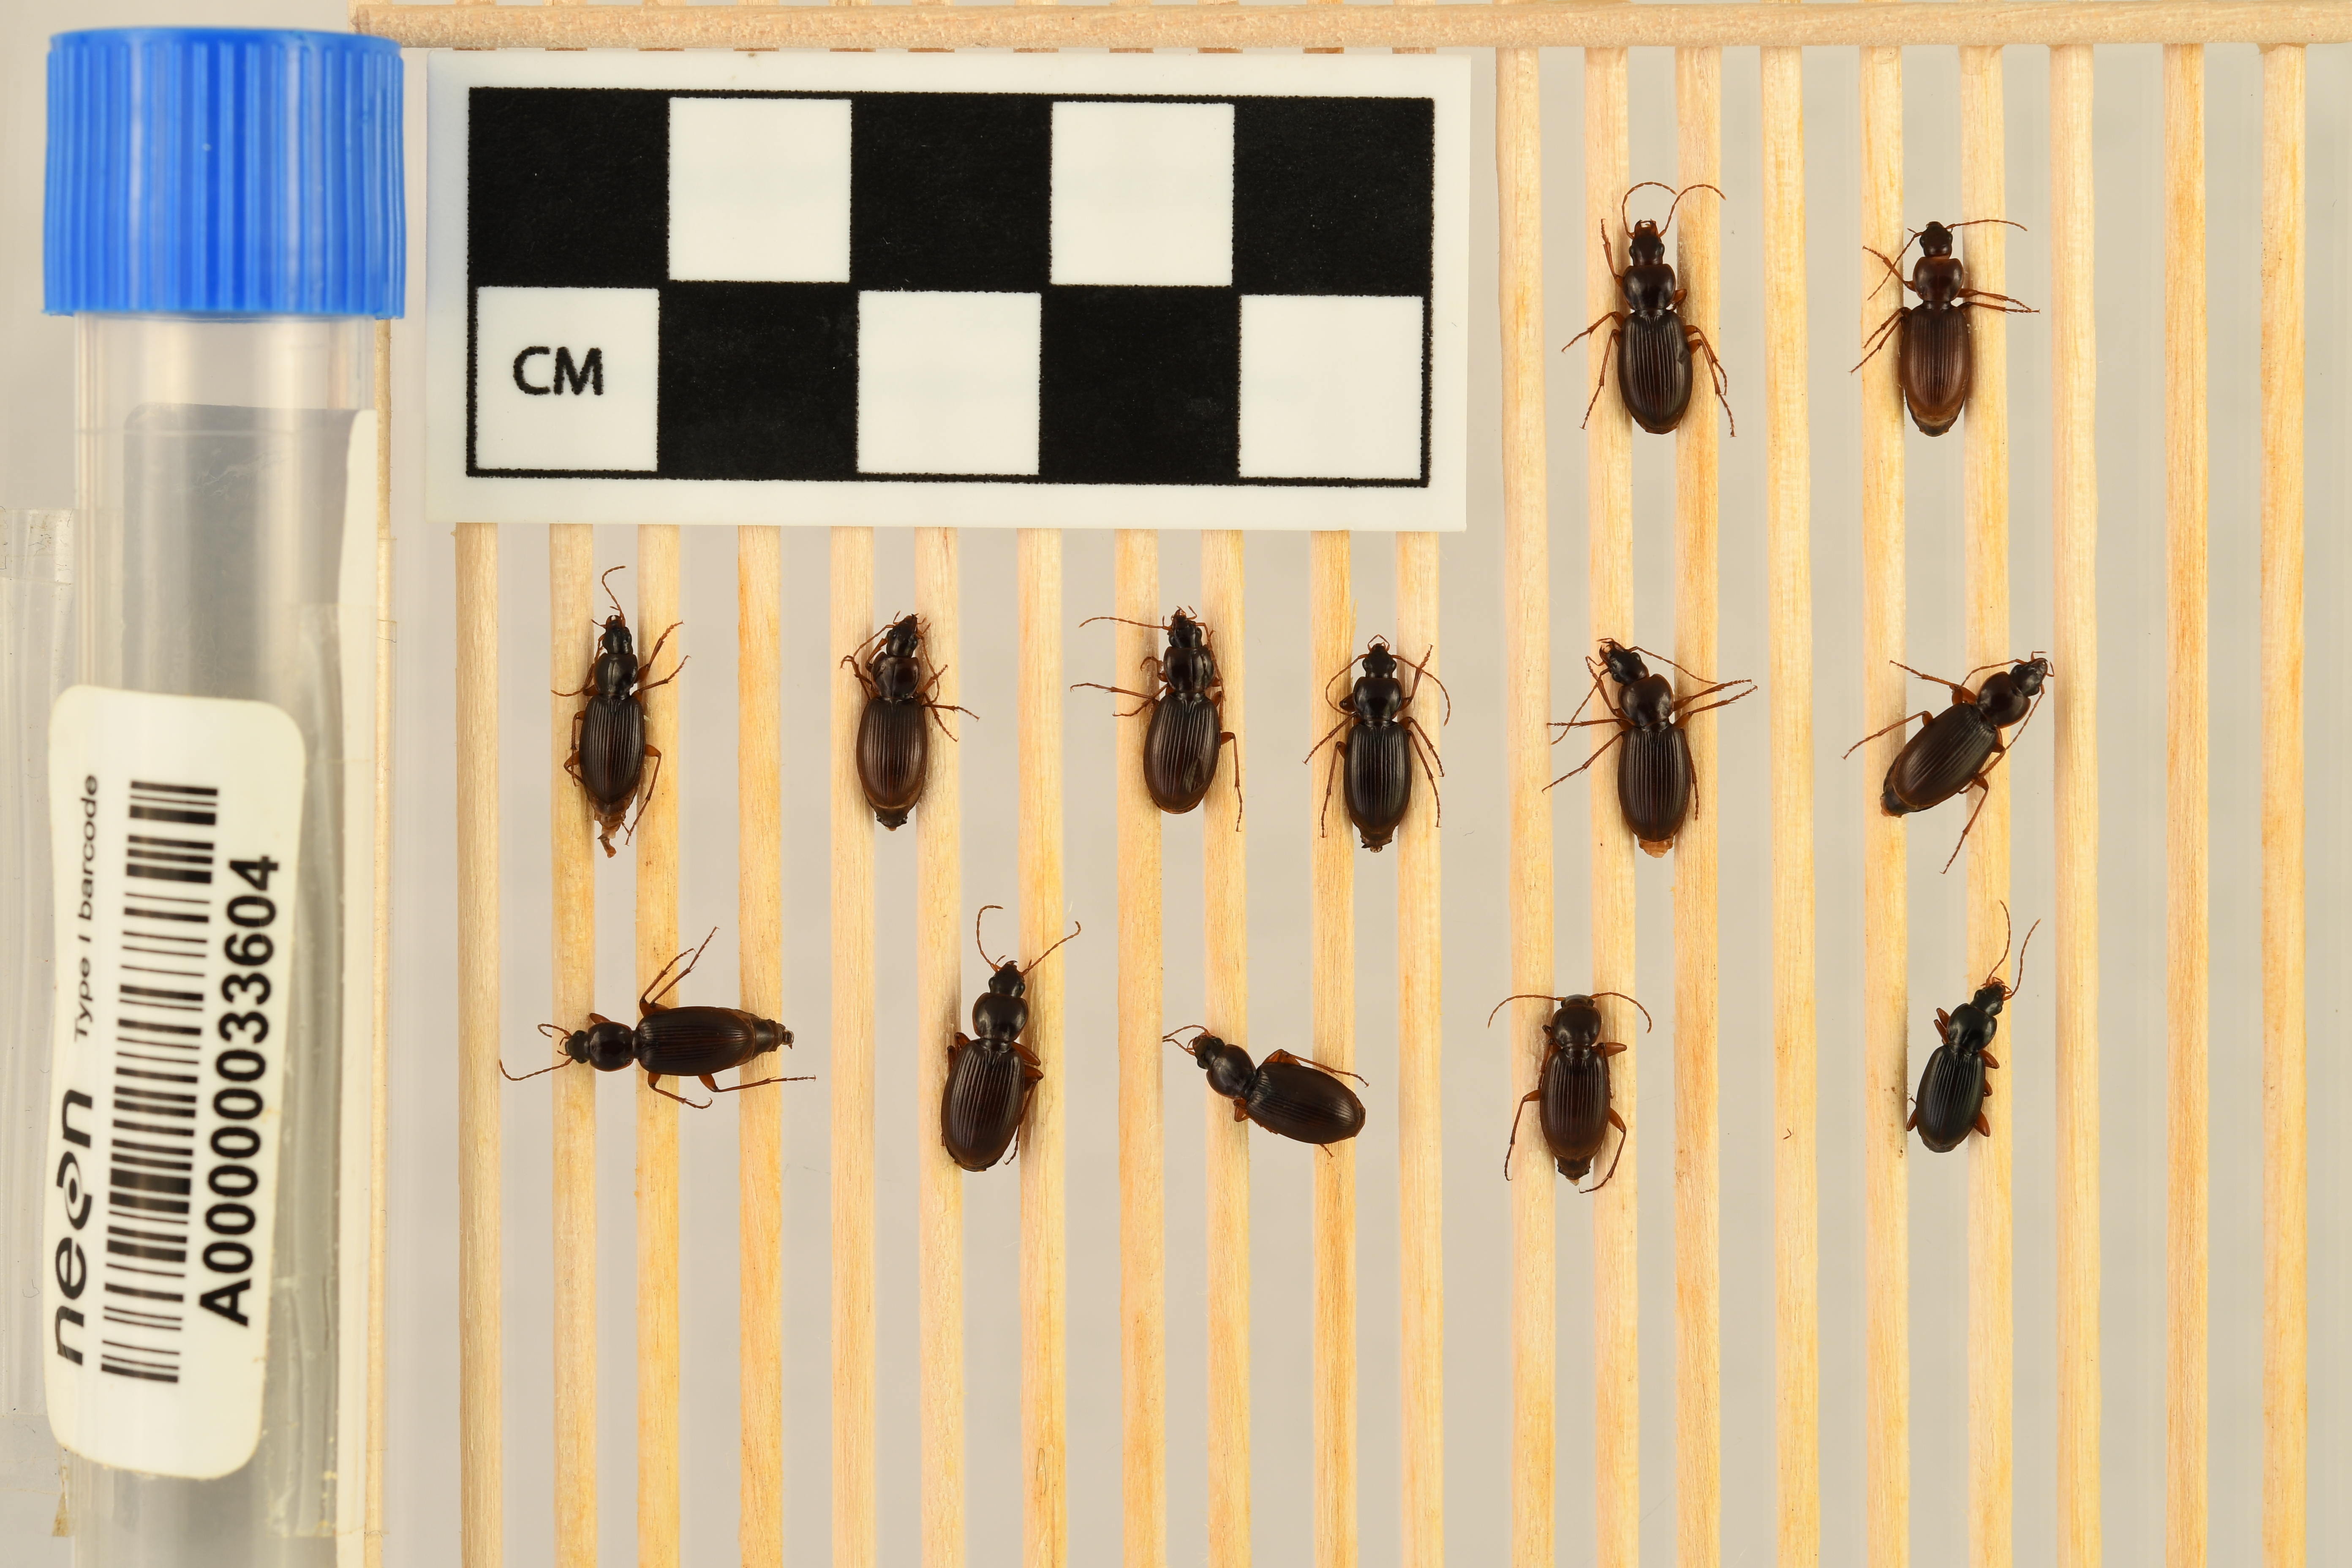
Synuchus impunctatus — Bartlett Experimental Forest NEON, plot BART_018. Beetle 1, ElytraLength: 0.533 cm (lying flat: Yes)

Synuchus impunctatus — Bartlett Experimental Forest NEON, plot BART_018. Beetle 1, ElytraWidth: 0.2851 cm (lying flat: Yes)

Synuchus impunctatus — Bartlett Experimental Forest NEON, plot BART_018. Beetle 2, ElytraLength: 0.5248 cm (lying flat: Yes)

Synuchus impunctatus — Bartlett Experimental Forest NEON, plot BART_018. Beetle 2, ElytraWidth: 0.2482 cm (lying flat: Yes)

Synuchus impunctatus — Bartlett Experimental Forest NEON, plot BART_018. Beetle 3, ElytraLength: 0.5039 cm (lying flat: Yes)

Synuchus impunctatus — Bartlett Experimental Forest NEON, plot BART_018. Beetle 3, ElytraWidth: 0.2554 cm (lying flat: Yes)

Synuchus impunctatus — Bartlett Experimental Forest NEON, plot BART_018. Beetle 4, ElytraLength: 0.5106 cm (lying flat: Yes)

Synuchus impunctatus — Bartlett Experimental Forest NEON, plot BART_018. Beetle 4, ElytraWidth: 0.2628 cm (lying flat: Yes)

Synuchus impunctatus — Bartlett Experimental Forest NEON, plot BART_018. Beetle 5, ElytraLength: 0.5235 cm (lying flat: Yes)

Synuchus impunctatus — Bartlett Experimental Forest NEON, plot BART_018. Beetle 5, ElytraWidth: 0.2788 cm (lying flat: Yes)

Synuchus impunctatus — Bartlett Experimental Forest NEON, plot BART_018. Beetle 6, ElytraLength: 0.5106 cm (lying flat: Yes)

Synuchus impunctatus — Bartlett Experimental Forest NEON, plot BART_018. Beetle 6, ElytraWidth: 0.2908 cm (lying flat: Yes)

Synuchus impunctatus — Bartlett Experimental Forest NEON, plot BART_018. Beetle 7, ElytraLength: 0.5319 cm (lying flat: Yes)

Synuchus impunctatus — Bartlett Experimental Forest NEON, plot BART_018. Beetle 7, ElytraWidth: 0.2979 cm (lying flat: Yes)

Synuchus impunctatus — Bartlett Experimental Forest NEON, plot BART_018. Beetle 8, ElytraLength: 0.5466 cm (lying flat: Yes)

Synuchus impunctatus — Bartlett Experimental Forest NEON, plot BART_018. Beetle 8, ElytraWidth: 0.2615 cm (lying flat: Yes)

Synuchus impunctatus — Bartlett Experimental Forest NEON, plot BART_018. Beetle 9, ElytraLength: 0.5613 cm (lying flat: Yes)

Synuchus impunctatus — Bartlett Experimental Forest NEON, plot BART_018. Beetle 9, ElytraWidth: 0.271 cm (lying flat: Yes)

Synuchus impunctatus — Bartlett Experimental Forest NEON, plot BART_018. Beetle 10, ElytraLength: 0.5884 cm (lying flat: Yes)

Synuchus impunctatus — Bartlett Experimental Forest NEON, plot BART_018. Beetle 10, ElytraWidth: 0.2897 cm (lying flat: Yes)

Synuchus impunctatus — Bartlett Experimental Forest NEON, plot BART_018. Beetle 11, ElytraWidth: 0.2624 cm (lying flat: Yes)

Synuchus impunctatus — Bartlett Experimental Forest NEON, plot BART_018. Beetle 11, ElytraLength: 0.5321 cm (lying flat: Yes)

Synuchus impunctatus — Bartlett Experimental Forest NEON, plot BART_018. Beetle 12, ElytraLength: 0.5037 cm (lying flat: Yes)

Synuchus impunctatus — Bartlett Experimental Forest NEON, plot BART_018. Beetle 12, ElytraWidth: 0.2696 cm (lying flat: Yes)

Synuchus impunctatus — Bartlett Experimental Forest NEON, plot BART_018. Beetle 13, ElytraLength: 0.4747 cm (lying flat: Yes)

Synuchus impunctatus — Bartlett Experimental Forest NEON, plot BART_018. Beetle 13, ElytraWidth: 0.2357 cm (lying flat: Yes)

Synuchus impunctatus — Bartlett Experimental Forest NEON, plot BART_018. Beetle 1, ElytraLength: 0.6033 cm (lying flat: Yes)

Synuchus impunctatus — Bartlett Experimental Forest NEON, plot BART_018. Beetle 1, ElytraWidth: 0.2978 cm (lying flat: Yes)

Synuchus impunctatus — Bartlett Experimental Forest NEON, plot BART_018. Beetle 2, ElytraLength: 0.6015 cm (lying flat: Yes)

Synuchus impunctatus — Bartlett Experimental Forest NEON, plot BART_018. Beetle 2, ElytraWidth: 0.2812 cm (lying flat: Yes)

Synuchus impunctatus — Bartlett Experimental Forest NEON, plot BART_018. Beetle 3, ElytraLength: 0.5629 cm (lying flat: No)

Synuchus impunctatus — Bartlett Experimental Forest NEON, plot BART_018. Beetle 3, ElytraWidth: 0.2579 cm (lying flat: No)

Synuchus impunctatus — Bartlett Experimental Forest NEON, plot BART_018. Beetle 4, ElytraLength: 0.5941 cm (lying flat: No)

Synuchus impunctatus — Bartlett Experimental Forest NEON, plot BART_018. Beetle 4, ElytraWidth: 0.2661 cm (lying flat: No)

Synuchus impunctatus — Bartlett Experimental Forest NEON, plot BART_018. Beetle 5, ElytraLength: 0.601 cm (lying flat: Yes)

Synuchus impunctatus — Bartlett Experimental Forest NEON, plot BART_018. Beetle 5, ElytraWidth: 0.2851 cm (lying flat: Yes)

Synuchus impunctatus — Bartlett Experimental Forest NEON, plot BART_018. Beetle 6, ElytraLength: 0.5546 cm (lying flat: Yes)

Synuchus impunctatus — Bartlett Experimental Forest NEON, plot BART_018. Beetle 6, ElytraWidth: 0.289 cm (lying flat: Yes)

Synuchus impunctatus — Bartlett Experimental Forest NEON, plot BART_018. Beetle 7, ElytraLength: 0.6015 cm (lying flat: Yes)

Synuchus impunctatus — Bartlett Experimental Forest NEON, plot BART_018. Beetle 7, ElytraWidth: 0.2812 cm (lying flat: Yes)

Synuchus impunctatus — Bartlett Experimental Forest NEON, plot BART_018. Beetle 8, ElytraLength: 0.619 cm (lying flat: No)

Synuchus impunctatus — Bartlett Experimental Forest NEON, plot BART_018. Beetle 8, ElytraWidth: 0.2654 cm (lying flat: No)

Synuchus impunctatus — Bartlett Experimental Forest NEON, plot BART_018. Beetle 9, ElytraLength: 0.6111 cm (lying flat: Yes)

Synuchus impunctatus — Bartlett Experimental Forest NEON, plot BART_018. Beetle 9, ElytraWidth: 0.2501 cm (lying flat: Yes)

Synuchus impunctatus — Bartlett Experimental Forest NEON, plot BART_018. Beetle 10, ElytraLength: 0.6465 cm (lying flat: Yes)

Synuchus impunctatus — Bartlett Experimental Forest NEON, plot BART_018. Beetle 10, ElytraWidth: 0.3145 cm (lying flat: Yes)

Synuchus impunctatus — Bartlett Experimental Forest NEON, plot BART_018. Beetle 11, ElytraWidth: 0.2843 cm (lying flat: Yes)

Synuchus impunctatus — Bartlett Experimental Forest NEON, plot BART_018. Beetle 11, ElytraLength: 0.6028 cm (lying flat: Yes)

Synuchus impunctatus — Bartlett Experimental Forest NEON, plot BART_018. Beetle 12, ElytraLength: 0.5551 cm (lying flat: Yes)

Synuchus impunctatus — Bartlett Experimental Forest NEON, plot BART_018. Beetle 12, ElytraWidth: 0.2816 cm (lying flat: Yes)

Synuchus impunctatus — Bartlett Experimental Forest NEON, plot BART_018. Beetle 13, ElytraLength: 0.5078 cm (lying flat: Yes)

Synuchus impunctatus — Bartlett Experimental Forest NEON, plot BART_018. Beetle 13, ElytraWidth: 0.2619 cm (lying flat: Yes)

Synuchus impunctatus — Bartlett Experimental Forest NEON, plot BART_018. Beetle 1, ElytraLength: 0.5765 cm (lying flat: Yes)

Synuchus impunctatus — Bartlett Experimental Forest NEON, plot BART_018. Beetle 1, ElytraWidth: 0.2812 cm (lying flat: Yes)

Synuchus impunctatus — Bartlett Experimental Forest NEON, plot BART_018. Beetle 2, ElytraLength: 0.5757 cm (lying flat: Yes)

Synuchus impunctatus — Bartlett Experimental Forest NEON, plot BART_018. Beetle 2, ElytraWidth: 0.2576 cm (lying flat: Yes)

Synuchus impunctatus — Bartlett Experimental Forest NEON, plot BART_018. Beetle 3, ElytraLength: 0.5459 cm (lying flat: Yes)

Synuchus impunctatus — Bartlett Experimental Forest NEON, plot BART_018. Beetle 3, ElytraWidth: 0.2576 cm (lying flat: Yes)

Synuchus impunctatus — Bartlett Experimental Forest NEON, plot BART_018. Beetle 4, ElytraLength: 0.5535 cm (lying flat: Yes)

Synuchus impunctatus — Bartlett Experimental Forest NEON, plot BART_018. Beetle 4, ElytraWidth: 0.251 cm (lying flat: Yes)

Synuchus impunctatus — Bartlett Experimental Forest NEON, plot BART_018. Beetle 5, ElytraLength: 0.5667 cm (lying flat: Yes)

Synuchus impunctatus — Bartlett Experimental Forest NEON, plot BART_018. Beetle 5, ElytraWidth: 0.2678 cm (lying flat: Yes)

Synuchus impunctatus — Bartlett Experimental Forest NEON, plot BART_018. Beetle 6, ElytraLength: 0.5455 cm (lying flat: Yes)

Synuchus impunctatus — Bartlett Experimental Forest NEON, plot BART_018. Beetle 6, ElytraWidth: 0.2651 cm (lying flat: Yes)